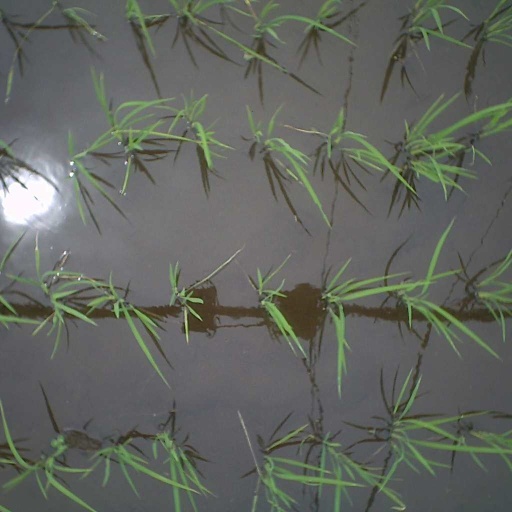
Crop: rice